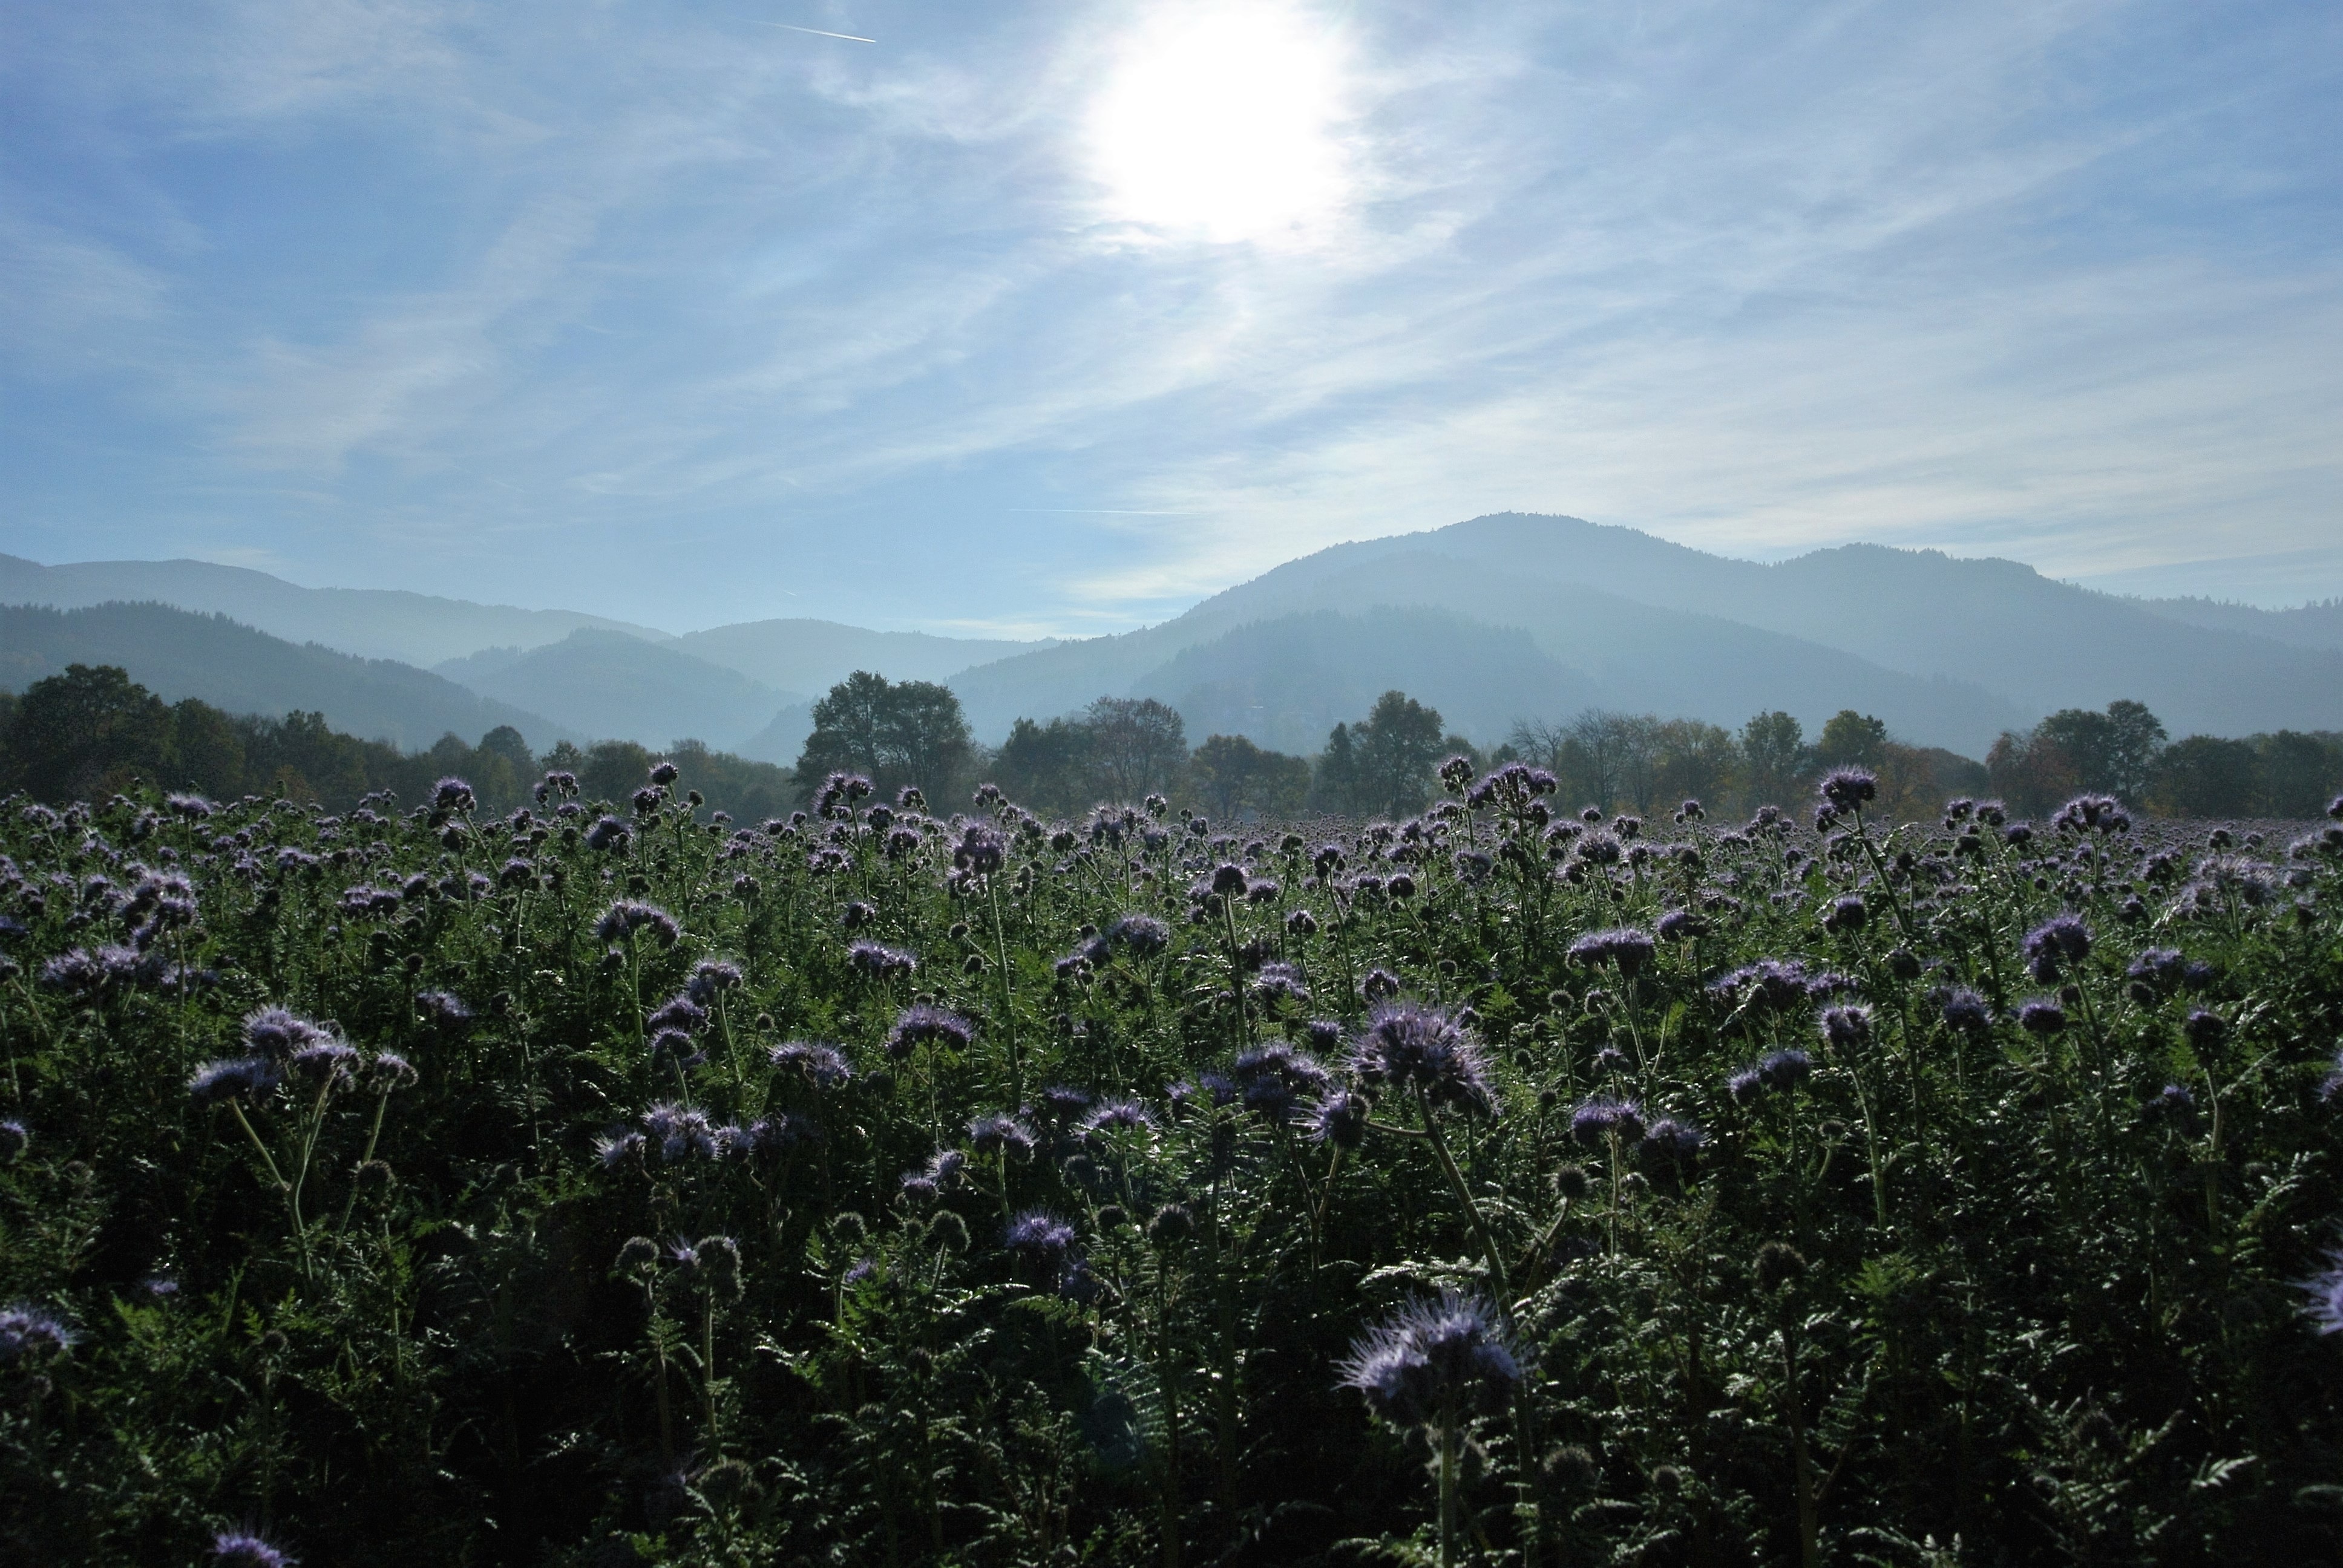
landscape, nature, grass, mountain, cloud, plant, sky, field, meadow, sunlight, morning, hill, flower, valley, mountain range, rural, autumn, agriculture, flora, wildflower, plantation, plateau, germany, october, black forest, rural area, mountainous landforms